Saint-André-de-Briouze

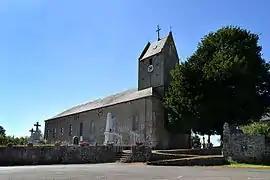
The church in Saint-André-de-Briouze

Saint-André-de-Briouze (literally "Saint-André of Briouze") is a commune in the Orne department in north-western France.